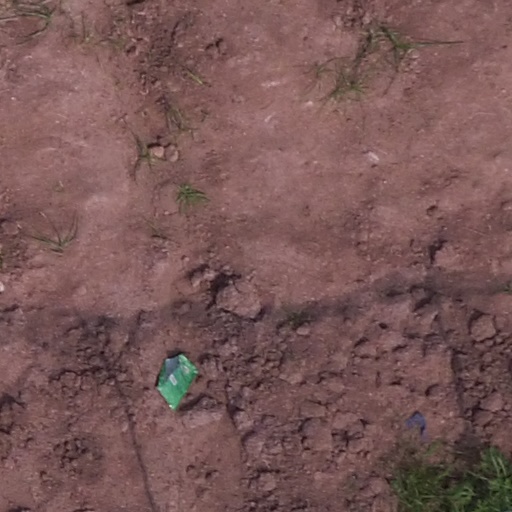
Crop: maize; corn